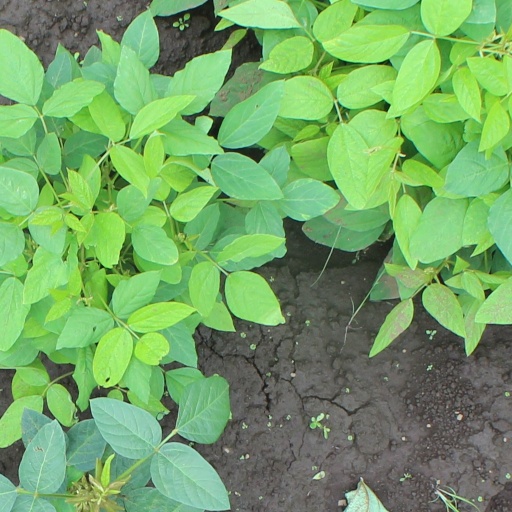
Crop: soybean